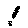
Label: 1